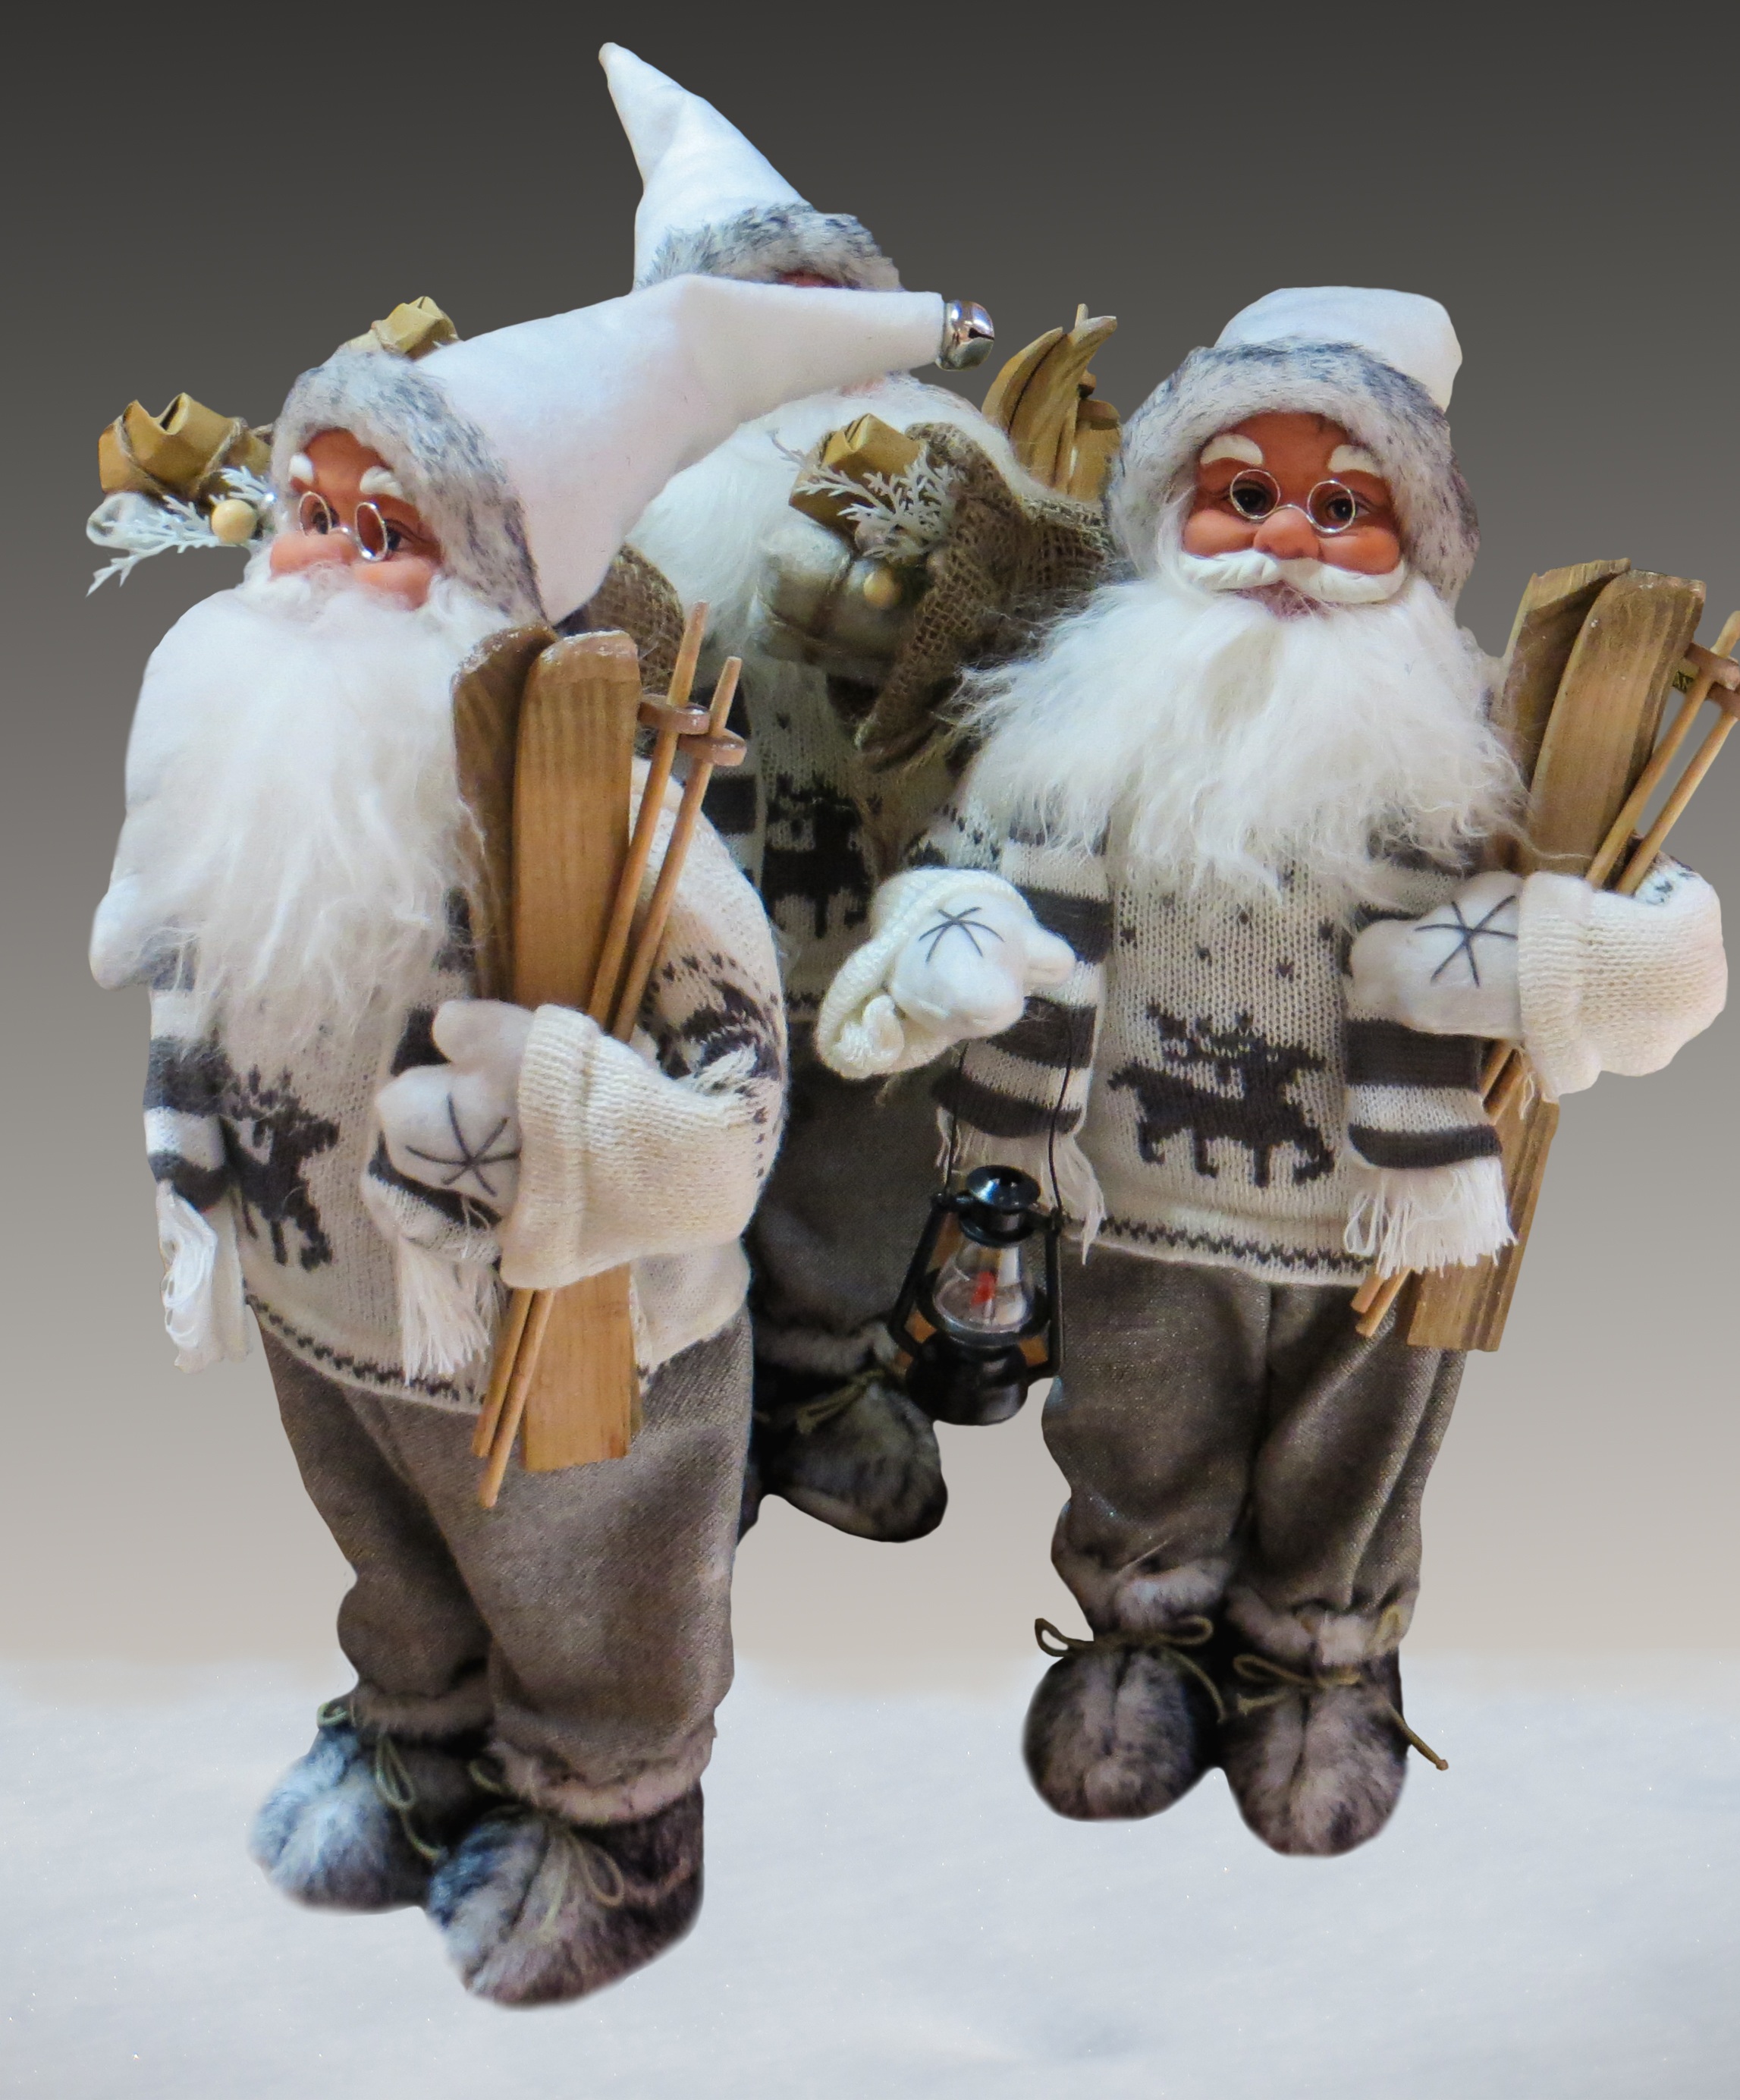
monument, statue, christmas, toy, figurine, christmas market, santa claus, nicholas, fictional character